Blockade of Yemen

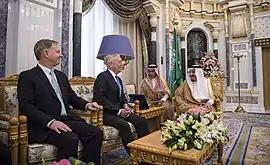
U.S. Secretary of Defense James Mattis with King Salman of Saudi Arabia, Riyadh, 19 April 2017

However, in mid-2016 and amid escalating, international concerns regarding some of the strategic initiatives undertaken by the Saudi Arabian military in the conflict, the U.S. pulled back significantly on its participation in this joint planning cell, reducing its staff commitment to only five US workers. Saudi Arabia, reportedly relied on U.S. intelligence reports and surveillance images for airstrike target selection, some of which were against weapons and aircraft. The U.S. dispatched warships in the region after Houthi missiles targeted the UAE-operated HSV-2 "Swift", which some critics interpreted as the U.S. reinforcing the coalition blockade. According to Iranian sources, it has refueled Saudi planes, sent the Saudi military targeting intelligence, and resupplied them with tens of billions of dollars worth of bombs.